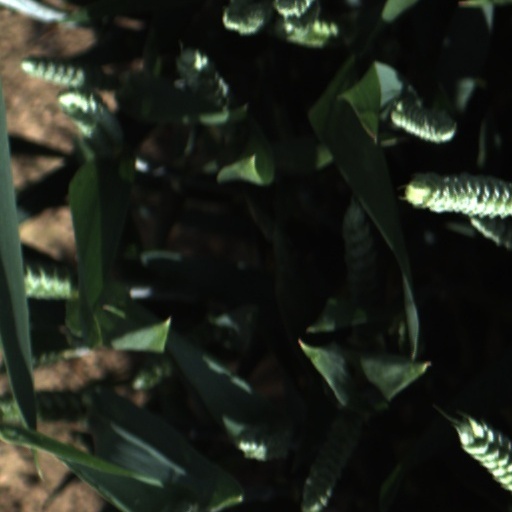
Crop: wheat